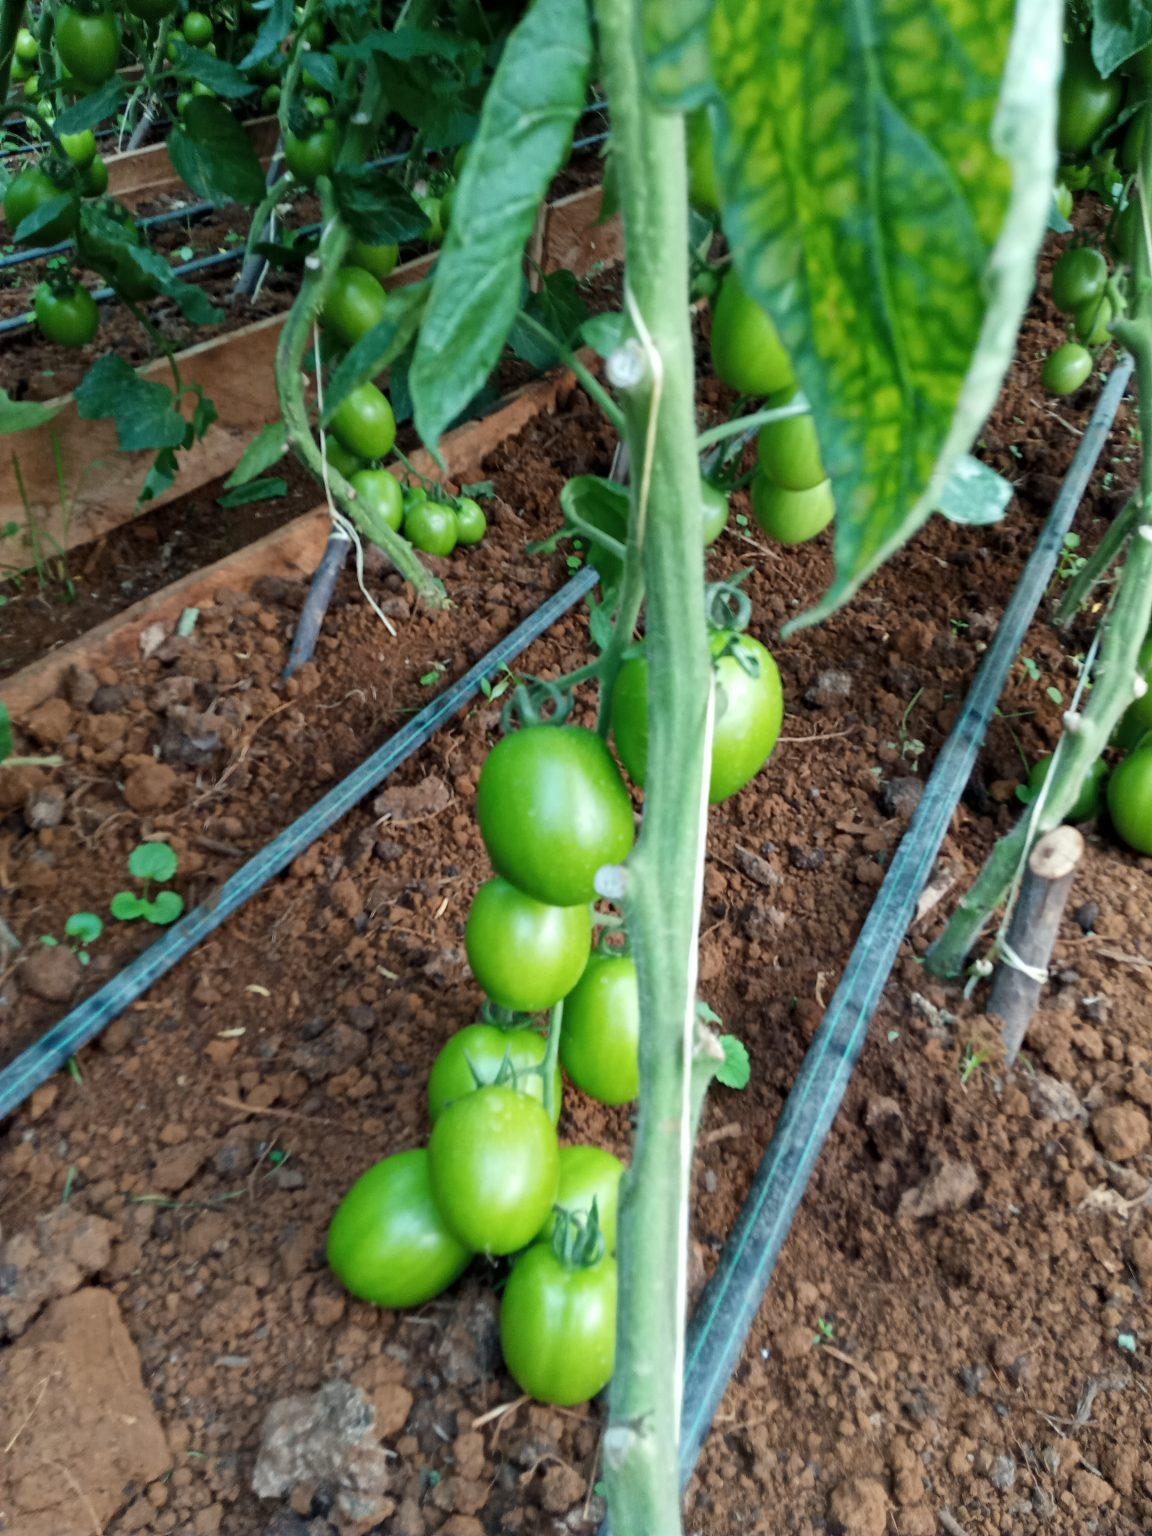
Eneo la shamba, ambapo kuna mimea mingi ya kijani iliyo zaa nyanya, na pia kuna mipira ya maji iliyopita chini kwa ajili ya kumwagilia, na kilimo hiki ni kwa ajili ya biashara, Kwani nyanya hizi zikiiva huuzwa sokoni na kisha kumpatia kipato mkulima husika.